Dialta Alliata di Montereale

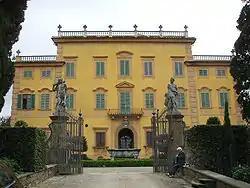
Villa La Pietra, Florence

Princess Dialta Alliata di Montereale is an Italian aristocrat who is involved in a 25-year court battle to claim a half-share of Arthur Acton's $1 billion art collection, and DNA testing has confirmed that she is his granddaughter.